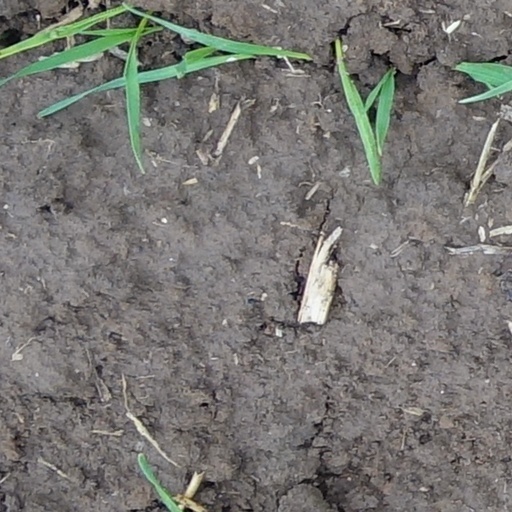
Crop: wheat